Culloden (film)

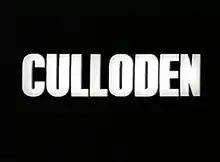
The title card

Culloden (known as The Battle of Culloden in the U.S.) is a 1964 docudrama written and directed by Peter Watkins for BBC TV. It depicts the 1746 Battle of Culloden, the final engagement of the Jacobite rising of 1745 which saw the Jacobite Army be decisively defeated by government troops and in the words of the narrator "tore apart forever the clan system of the Scottish Highlands." Described in its opening credits as "an account of one of the most mishandled and brutal battles ever fought in Britain," "Culloden" was hailed as a breakthrough for its presentation of a historical event in the style of modern TV war reporting, as well as its use of non-professional actors. The film was based on John Prebble's study of the battle.